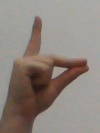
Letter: ta